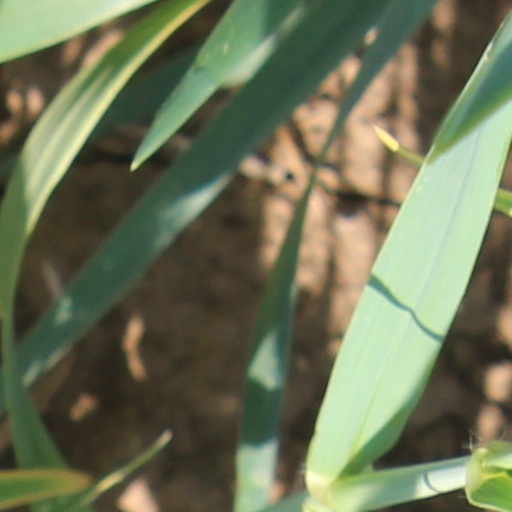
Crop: wheat